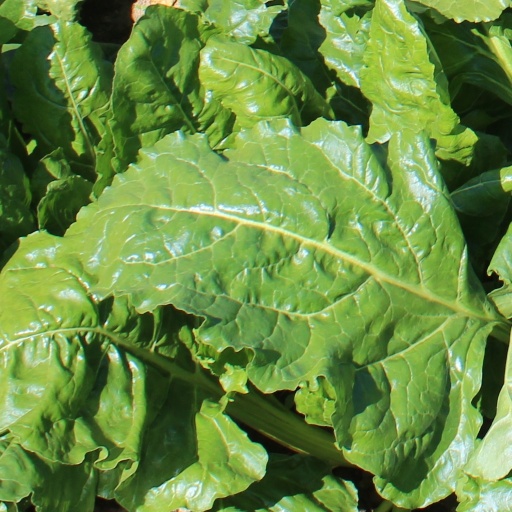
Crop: sugar beet